Cute Executive Officer

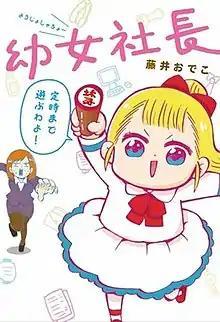
Cover of the first "tankōbon" volume, featuring Mayu Warito (left) and Najimu Mujina (right)

is a Japanese comedy manga series by Odeko Fujii. It has been serialized online via the website Curazy Manga since January 2018 and has been collected in three "tankōbon" volumes by Kadokawa Shoten. It is also available on Kadokawa Shoten's ComicWalker website. An original net animation (ONA) anime adaptation by Project No.9 premiered in January 2021, with a second season airing from July to September 2023.